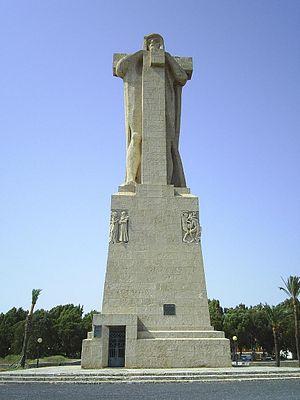
Gertrude Vanderbilt Whitney, née le 9 janvier 1875 à New York, décédée le 18 avril 1942 dans la même ville, est une sculptrice et une collectionneuse d'art et mécène. Elle fonde le Whitney Museum of American Art, en 1931.